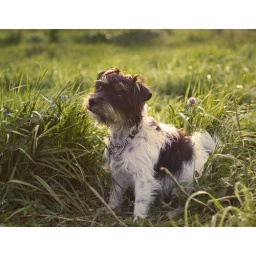
Zack sitting in the grass